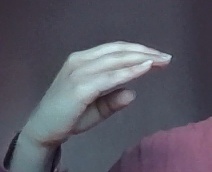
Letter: jeem